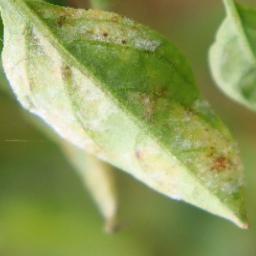
Label: powdery mildew